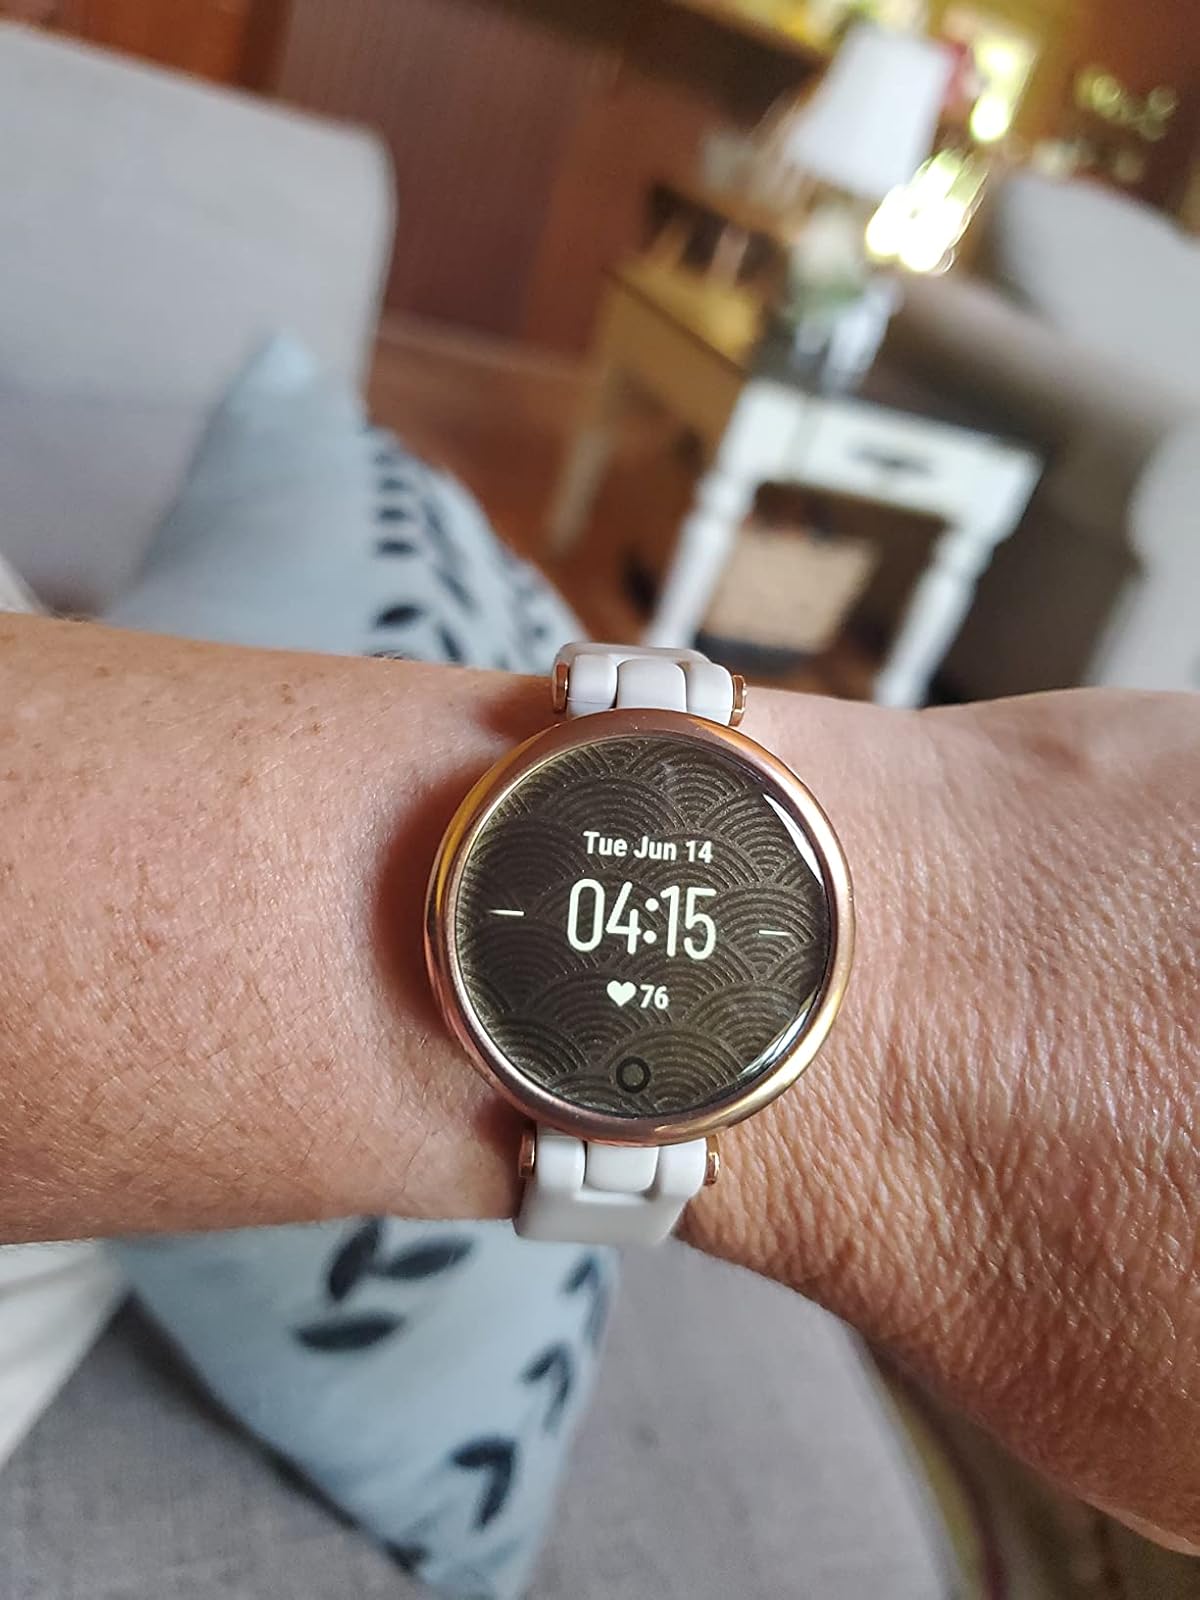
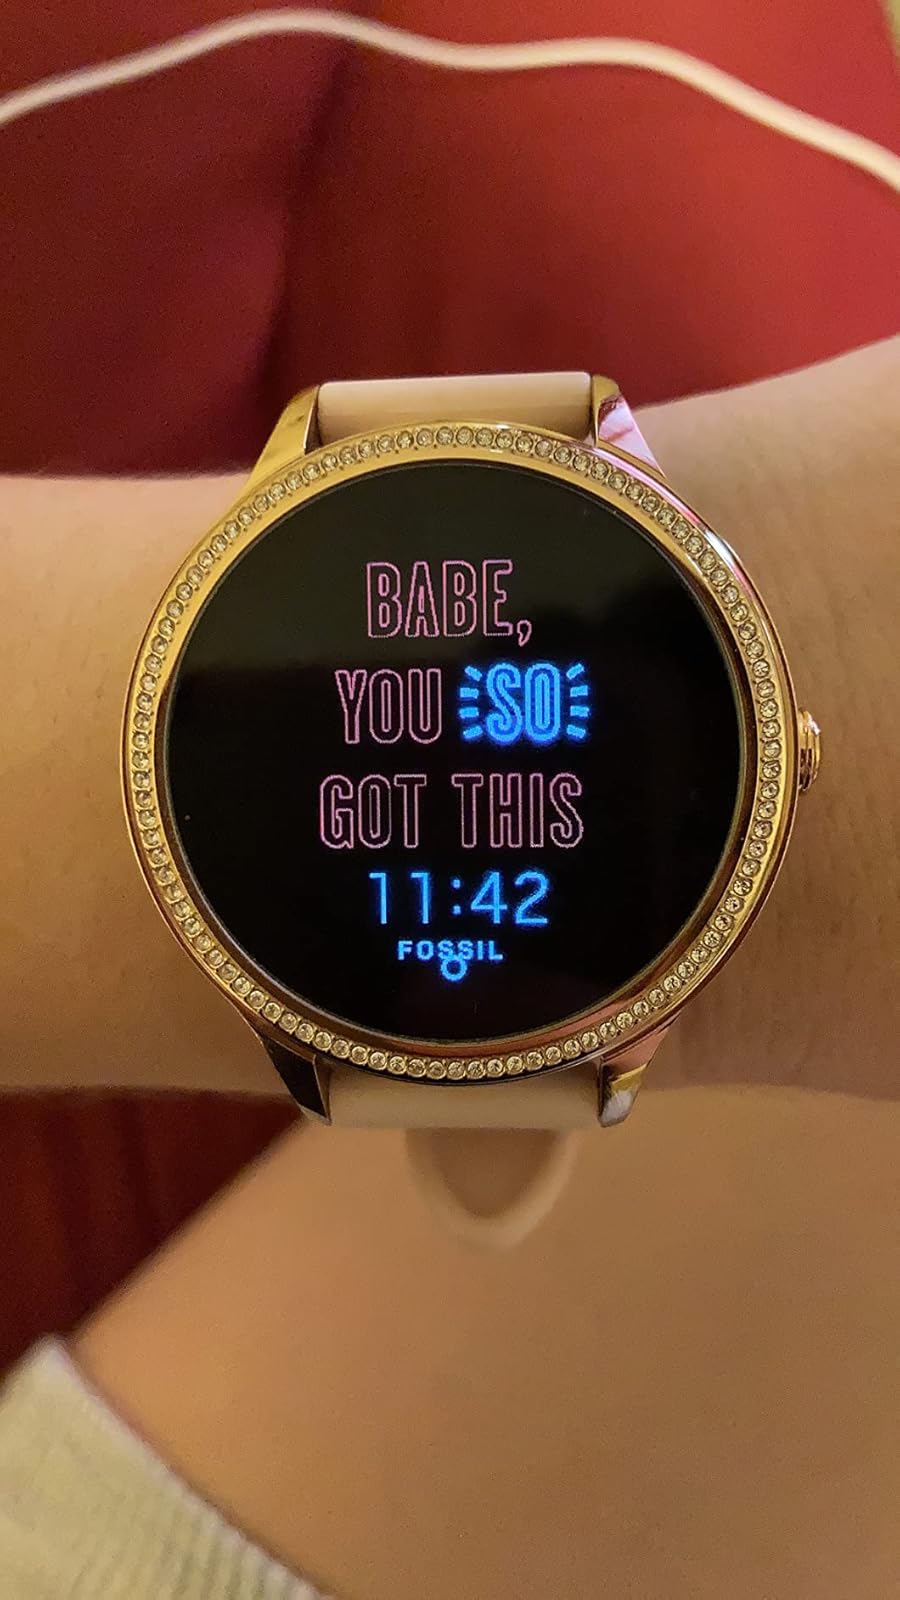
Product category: smartwatch
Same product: no